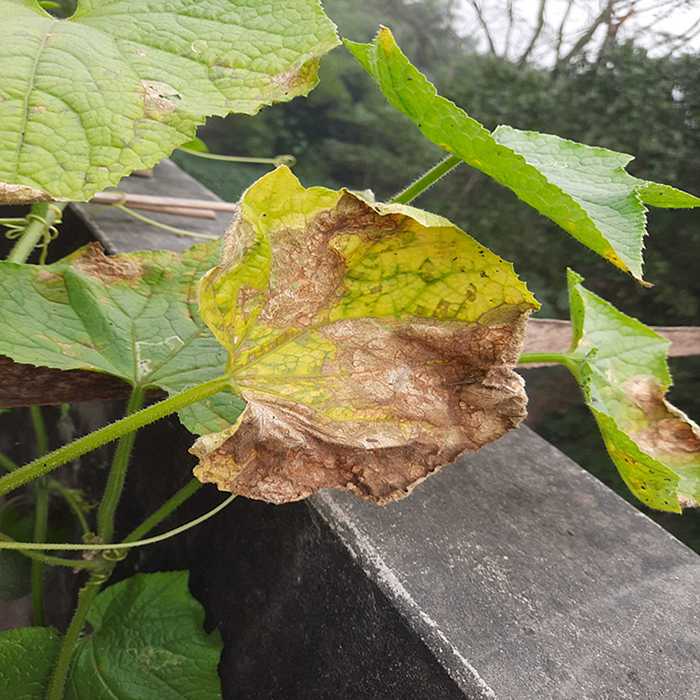
Plant: Cucumber
Label: Anthracnose lesions